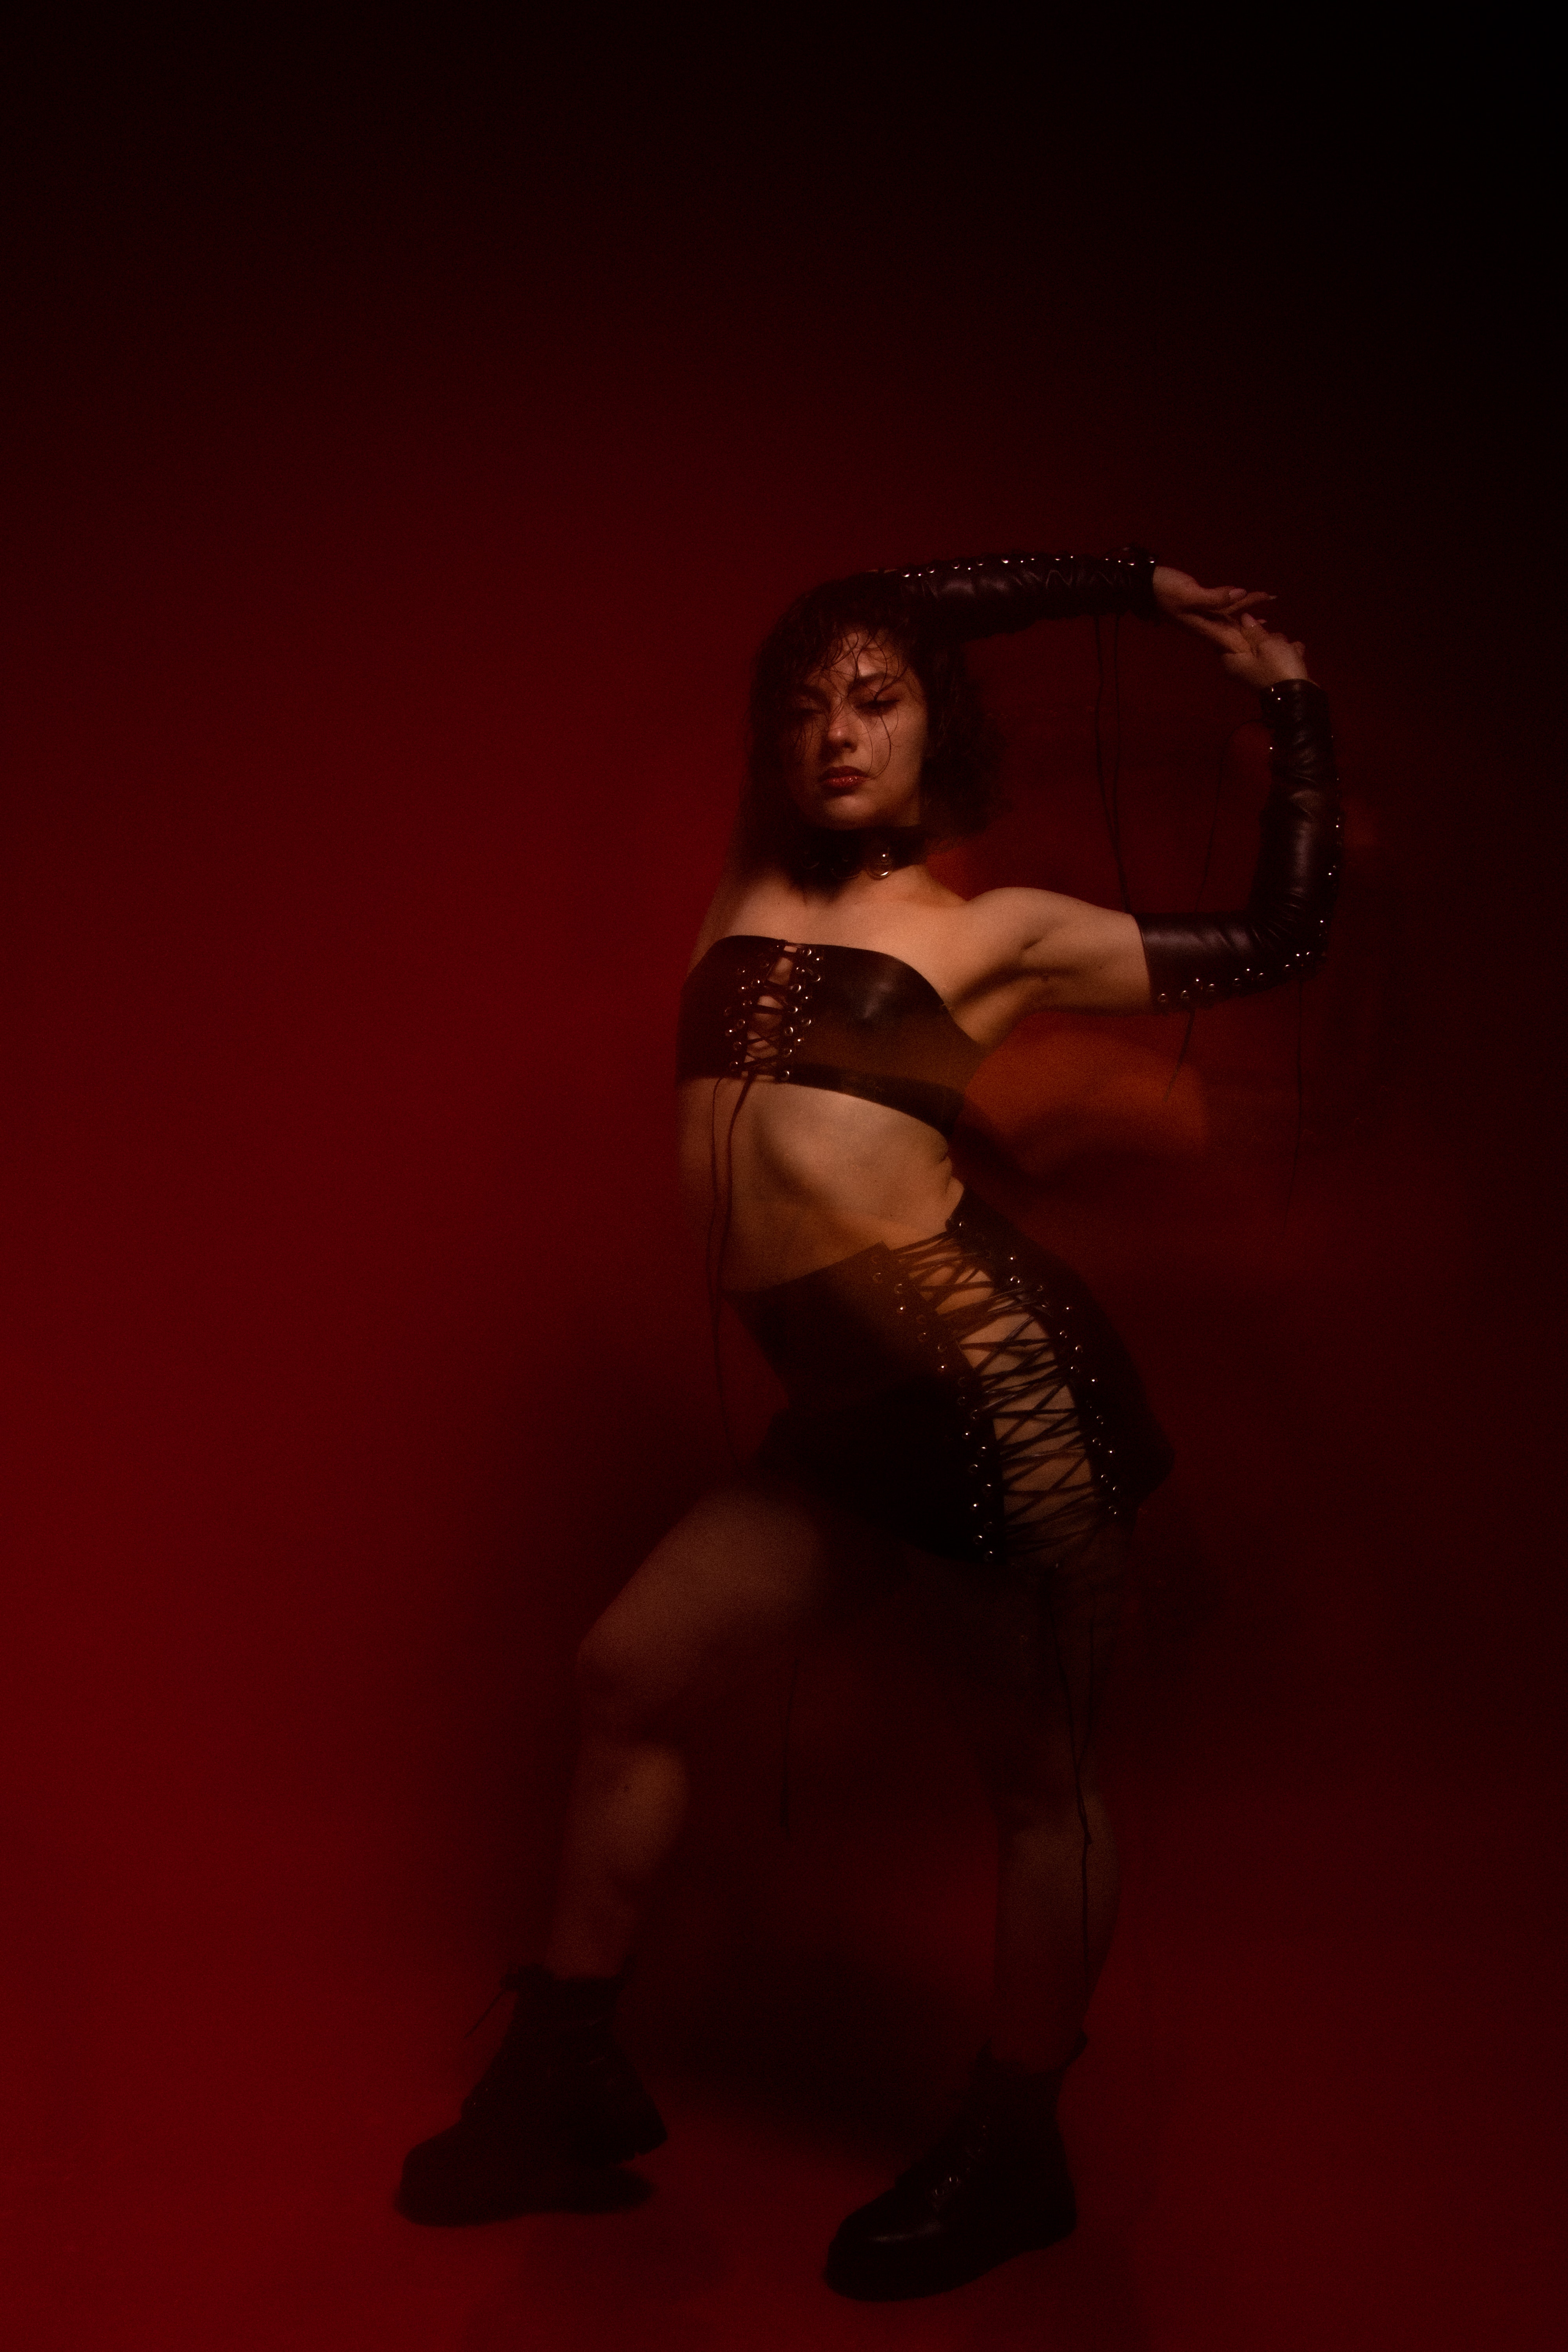
woman, sexy, flash photography, thigh, lingerie top, knee, brassiere, waist, fetish model, art model, trunk, stocking, long hair, human leg, elbow, chest, lingerie, event, navel, latex, undergarment, abdomen, fashion design, sandal, boot, hip, foot, glove, sitting, jewellery, flesh, fashion model, Neo burlesque, darkness, costume, performing arts, entertainment, pantyhose, agent provocateur, photo shoot, performance